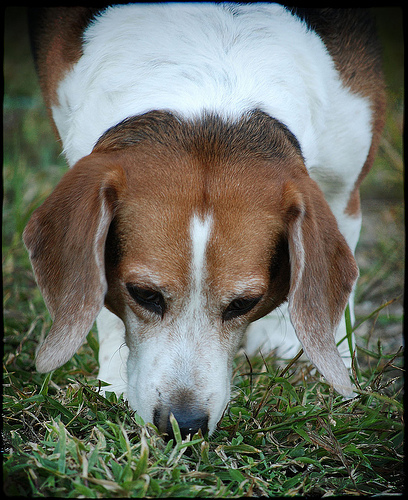
Breed: beagle